Herbert Sandin

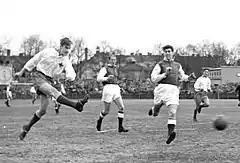
IFK Norrköping, 1956

Herbert Sandin (29 February 1928 – 27 December 2007) was a Swedish footballer who played as a forward. He made five appearances for the Sweden national team from 1951 to 1953. He was also named in Sweden's squad for the Group 2 qualification tournament for the 1954 FIFA World Cup.